BurnFM.com

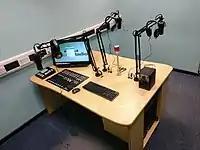
An image of the newly installed studio hardware in the Luscombe Studio in late March 2018. The previous desk - a Sonifex S2 - took up far more space than the newer S0 model.

'Restricted Service Licences' - RSLs - last for 28 days, and only two can be held in one calendar year. This is stipulated by Ofcom. Therefore, an internet licence has been granted by the University for the first time; this will allow the station to broadcast for the whole semester. Before this, internet broadcasting had been offered in conjunction with FM broadcasts - a simulcast - only.